Erotic art in Pompeii and Herculaneum

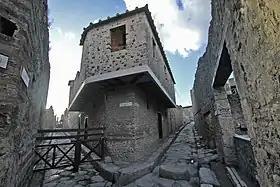
The Lupanar in Pompeii

It is unclear whether the images on the walls were advertisements for the services offered, or if they were merely intended to heighten the pleasure of the visitors. As previously mentioned, some of the paintings and frescoes became immediately famous because they represented erotic, sometimes explicit, sexual scenes.